Terje Tysland

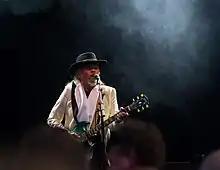
Terje Tysland

Terje Tysland (born 14 April 1951) is a Norwegian singer, songwriter, guitarist and accordion player.